Airborne leaflet propaganda

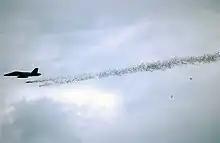
A US Navy F/A-18 drops a leaflet bomb during a training exercise (2005)

Leaflets were also used by the USAAF on Japan during the Pacific War. To create leaflets, Japan specialists and also Japanese prisoners of war were involved, and more than 500 million leaflets were dropped in Japan by the USAAF during the Pacific War. The leaflets aimed to not criticize Japan overall but to make citizens and soldiers demoralized and hostile toward Japanese military commanders. In mid-1945 it became apparent that B-29 bombers of the USAAF were raiding Japan's cities without meeting significant resistance. General Curtis LeMay, commander of the XXI Bomber Command, part of the Twentieth Air Force, consequently ordered the dropping of leaflets hoping to reduce the needless killing of innocent people. One of the leaflets dropped on targeted Japan's cities, with the text on the back, read: